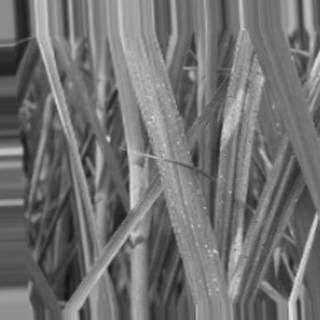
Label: sugarcane_bacterial_blight